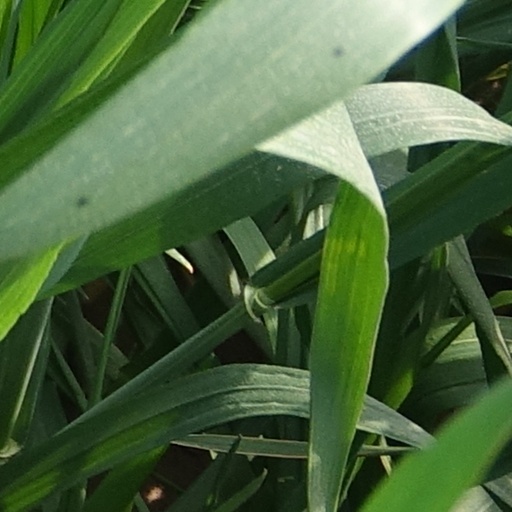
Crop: wheat